Lucy Lawless

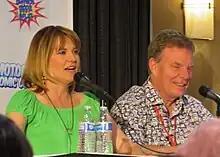
Lawless with her husband Robert Tapert in 2018

In 1988, she became pregnant from her boyfriend Garth Lawless while working with him in the Australian outback. They married in Kalgoorlie, Western Australia, that year, then returned to New Zealand where their daughter was born. They divorced in 1995.